Dalyston

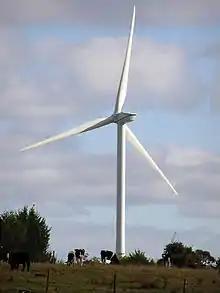
6 Turbine Wonthaggi Wind Farm From Lower Powlett Road

Walking, cycling and horse trotting is the modern use of the old Wonthaggi railway line all year round. It is very flat and begins at Murray Street in Wonthaggi, goes through Dalyston and ends at the roundabout to Phillip Island. It goes through Dalyston at the end of Daly Street, where it crosses over the Powlett River and continues to the right for 2.7 kilometres to go over Bourne Creek trestle bridge at Kilcunda, which has panoramic views of the beach. Kangaroos can often be spotted as well as many bird species. Victoria’s only coastal rail trail, it stretches 16 kilometres from Wonthaggi to Anderson, meandering through farmland, coastal bushland, historic coal mining nature reserves and coastline with a clear view of the Wonthaggi wind turbines and remnants of coal mine buildings. An extension of the trail from Anderson to Woolamai, on Phillip Island, has not yet been made suitable for cyclists. Public toilets are situated at each town along the way. Public toilets in Anderson are situated at the bus interchange which handles connections between the San Remo and Inverloch/Wonthaggi public transport routes. The bus interchange is adjacent to the Eastern side of the Anderson roundabout.